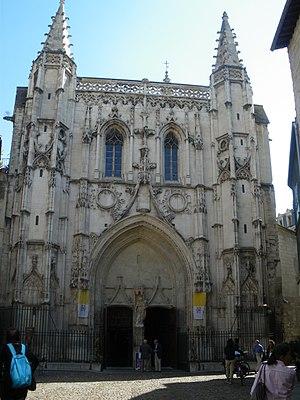
église Saint Pierre, Avignon, France
La basilique Saint-Pierre est une église de style gothique située à Avignon sur la place Saint-Pierre. Édifiée à l'emplacement d'une première construction du VIIᵉ siècle, sa reconstruction actuelle date de 1358.
Cet article recense les monuments historiques d'Avignon, département de Vaucluse, en France.